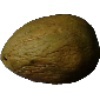
Label: Papaya 1